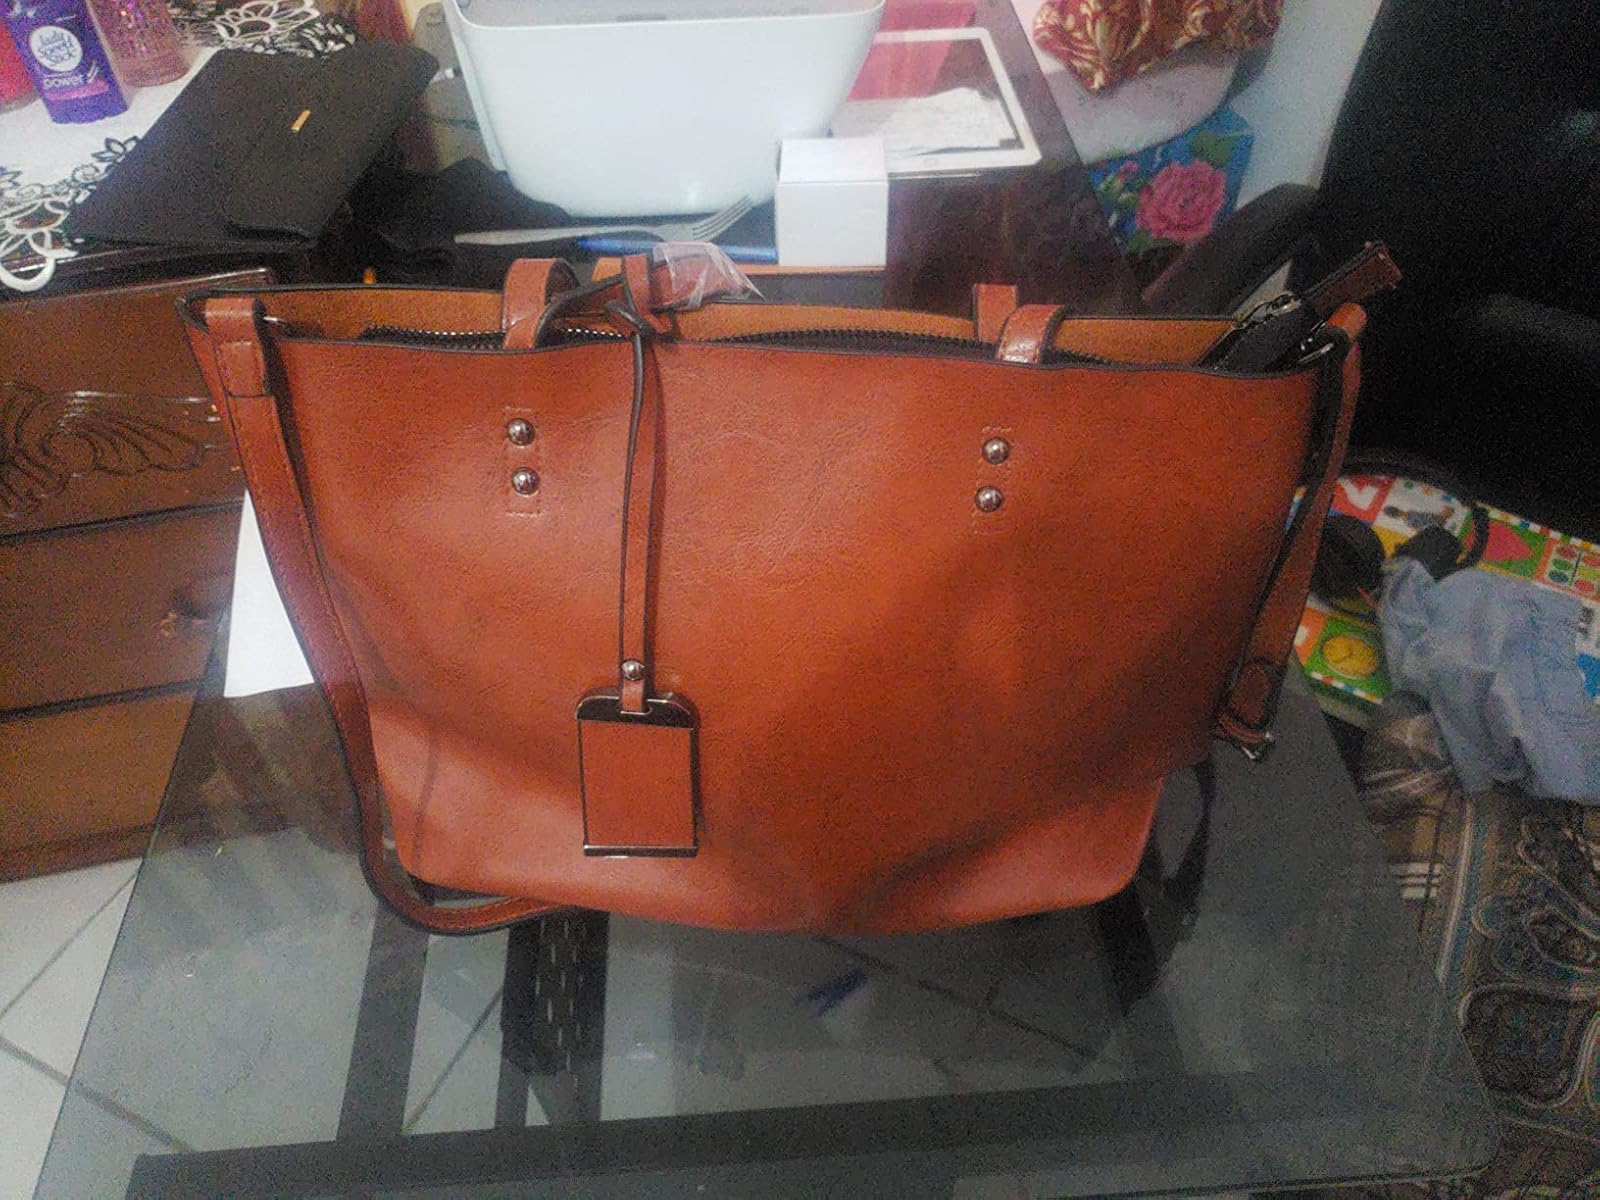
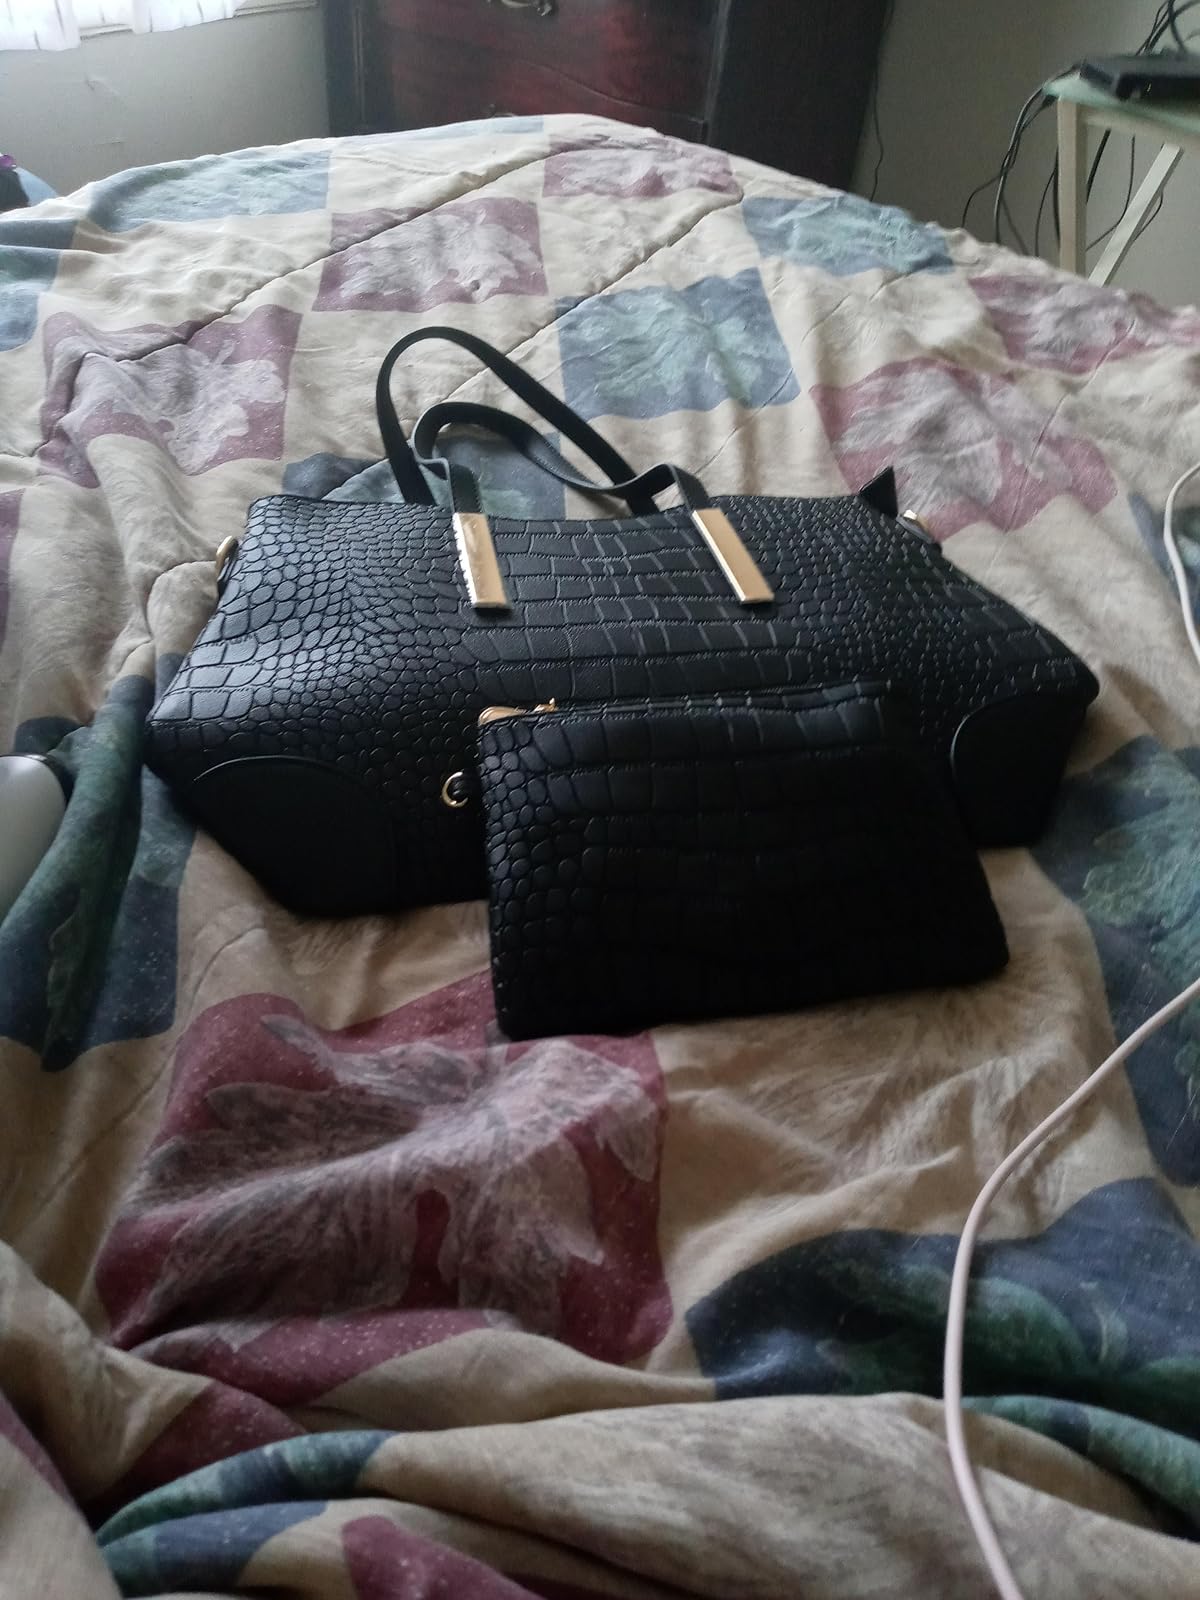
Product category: accessories_handbag
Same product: no